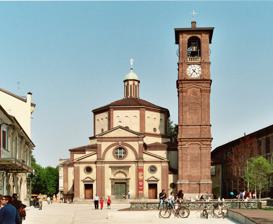
Building: Basilica of San Magno, Legnano
Country: Italy
Year built: 1513
Basilica of San Magno Basilica di San Magno Basilica of San Magno from the Square. Religion Affiliation Roman Catholic Province Archdiocese of Milan Rite Ambrosian Rite Location Location Legnano , Italy Location in Italy Geographic coordinates 45°35′41.64″N 8°55′9.12″E / 45.5949000°N 8.9192000°E / 45.5949000; 8.9192000 Architecture Architect(s) Donato Bramante Style Renaissance Groundbreaking May 4, 1504 Completed June 6, 1513 Website www .parrocchiasanmagno .it The Basilica of Saint Magnus ( Italian : Basilica di San Magno ) is the principal church of the Italian town of Legnano , in the province of Milan . It is dedicated to the Saint Magnus , who was Archbishop of Milan from 518 to 530. The church was built from 1504 to 1513 in the Renaissance-style designed by Donato Bramante . The bell tower was added between the years 1752 and 1791. On 18 March 1950, Pope Pius XII named the Basilica of San Magno a minor basilica . The interior of the basilica church is adorned with numerous first-class examples of Lombard Renaissance artwork. Examples are Gian Giacomo Lampugnani 's frescoes of the main vault , the remains of 16th century paintings by Evangelista Luini, the frescoes of the main chapel by Bernardino Lanini , and the altarpiece by Giampietrino . The item of greatest significance, however, is a polyptych by Bernardino Luini that is widely considered by art historians to be his masterpiece. History The origins: the ancient church of San Salvatore Remains of the Romanesque bell tower of the church of San Salvatore Upon the site of the Basilica of San Magno once stood the Lombard Romanesque parish church of San Salvatore [ it ] , whose construction has been traced to the 10th or 11th centuries AD. By the 15th century, the stability of the parish church's foundation had been drastically weakened by its age and water leaking in from the nearby Olonella [ it ] . To make matters worse, the Olona was prone to frequent and destructive flooding. Finally, in the very late 15th century, the parish church partially collapsed. The people of Legnano obtained permission from Duke of Milan , Ludovico Sforza , to demolish its remains and to build a new church on the same site. Because the parish church had had a rather dour appearance, Legnano's populace decided to erect a much more sumptuous place of worship. There are a few reasons that the people chose, in spite of the danger of continued water damage, to reuse the site of the parish church. One is a confidence displayed by the people of Legnano in the technical skills of the builders of the basilica church. Another is that what is now the Piazza San Magno was the town's primary cemetery until a fiat of the Napoleonic government forced the municipal government to move the cemetery out of the town in 1808. The nobility were laid to rest inside the church until their bones were removed from the Basilica of San Magno in the 18th century. Construction The greatest monetary contributions to the construction of the basilica church were made by the Lampugnani [ it ] and Vismara families, two of the oldest families in Legnano. The cornerstone was laid on 4 May 1504 and construction was finished on 6 June 1513. The decoration of the basilica church's interior began shortly thereafter with the frescoes of Gian Giacomo Lampugnani on the main dome . The church received its first two bells in 1510. The next year, however, on 11 December 1511, Legnano was razed and sacked Swiss soldiers, then fighting for the Holy League of 1511 [ it ] during the War of the League of Cambrai . The church was also damaged; the scaffolding on its exterior was incinerated. Writing about the construction of the basilica church, Agostino Pozzi, the provost of Legnano, reported in the Storia delle chiese di Legnano : 1716 etching of the basilica of San Magno, here called the " Collegiate church of Legnano" [...] The church of S. Magno, as can be seen from a travel guide by Alessandro Lampugnano, was begun in 1504 on 4 May, and was built to perfection in 1513. And this building would have been built to perfection in a much shorter time, had it not been for the calamity of war that this country suffered, in particular the land of Legnano, given that, falling in the street of Varese in the year 1511 on 10 December, with one side bleached and the rest sacked; it confirms the work of Alessandro Lampugnano, and conforms to what Guicciardino says in his story in the book X. [...] — Agostino Pozzi, Storia delle chiese di Legnano , 1650 Basilica of San Magno at night Work on the church was suspended from 1516 to 1523, for two reasons. The second was that funding for the church had ceased; the primary donors, the local nobility, were made destitute after the French drove the Sforzas from the Duchy of Milan in 1499 and subsequent fighting . That poverty among the nobility was also the author of much administrative disruption in Legnano, as they fought to hold onto their possessions within the Duchy. Compounding all these difficulties was a disinterest in Legnano by the Archbishop of Milan, who began withdrawing holy orders from the area. This had been provoked by the loss of the rebellious tendencies Seprio [ it ] 's inhabitants [ it ] , and thus the need for ducal troops in Legnano. The original plans of the basilica have been lost and therefore no documents bearing the signature of its architect. Bramante's name, in fact, appears only in later written testimonies. The design of the basilica of San Magno was probably carried out by Giovanni Antonio Amadeo or his follower Tommaso Rodari on a design by Donato Bramante . The proof that assigns the authorship of the drawings to the famous artist is contained in a writing of 1650 by Agostino Pozzo, provost of San Magno, which reads: [...] The design of this building is by Bramante, architect of the most famous who had Christianity. [...] — Agostino Pozzi, Storia delle chiese di Legnano , 1650 The first document that mentions Donato Bramante as an architect of the basilica of San Magno is instead a text by Federico Borromeo , then archbishop of Milan, which is connected to his pastoral visit to Legnano in 1618, an excerpt of which states: [...] The architecture of this church is remarkable, which was entirely designed by the distinguished architect Bramante. This church needs an equally beautiful facade that aesthetically satisfies its view. It should therefore be made using precious marbles, providing niches, statues, pinnacles and other decorative elements, and everything necessary to increase its beauty. [...] — Excerpt from the document relating to the pastoral visit made in Legnano in 1618 by Cardinal Federico Borromeo Drawing of 1860 depicting the Basilica of San Magno, by Mosé Turri senior (1837–1903) The construction was then directed by an unnamed master, and Legnano's most experienced artist, Gian Giacomo Lampugnani . Gian Giacomo was a distant relative of Oldrado II Lampugnani [ it ] , the 13th century master builder who had built Lampugnani Manor [ it ] and Visconteo Castle [ it ] . Gian Giacomo had also created the first piece of interior decor for the basilica with his 1515 fresco on the main vault. The basilica was consecrated on 15 December 1529 by Francesco Landino, auxiliary bishop for the Archdiocese of Milan. From 17th to 20th century Plan of the basilica of San Magno dating back to 1761 and contained in the Proceedings of the pastoral visit of card. Giuseppe Pozzobonelli The entrance to the basilica, originally facing the Malinverni Palace [ it ] and the Chapel of the Immaculate Conception was moved in 1610 to its present location. This entrance was walled off and transformed into an atrium to the Chapel of the Immaculate Conception. The second original entrance, located in the Chapel of the Feast of the Cross , faced the clergy houses to the basilica's south. This entrance was also walled off, and two new entrances opened on the front facade facing the Piazza San Magno. The main entrance was opened sometime before 1840, according to records from a pastoral visit by card. Giuseppe Pozzobonelli in 1761, as the side entrances did not allow visitors to enter directly before the high altar . The work on the entrances was done by Francesco Maria Richini , a religious architect and the future designer of the Church of Madonnina dei Ronchi [ it ] , also in Legnano. He also modified the basilica's exterior by adding Baroque elements like pilasters , pediments , and lintels to the new entrances, windows, and roof lantern . It is probable that the plans, were they not destroyed in 1515, were lost at this point. The basilica's north–south orientation was chosen because of urban planning; to its west was the old cemetery and on the east was the Olona, so it was decided that no doors should be placed on these sides of the basilica. The main chapel, however, was built facing east in traditional Christian practice. This resulted later in those entering the basilica from its new main entrance finding the high altar to their left, so the entrances were rotated 90° to the east and west. Another possibility is that, in the first half of the basilica's history, the high altar was aligned to the main entrance. In the foreground the ancient Palazzo Leone da Perego , founded in the Middle Ages, in a watercolor by Giuseppe Pirovano. In the background, the Basilica of San Magno is recognized The tympanum of the main entrance door of the Basilica of San Magno. On the left, you can see a glimpse of the graffito decorations that characterize the entire facade On 20 August 1611, two bells that had been consecrated by Cardinal Federico Borromeo on 2 July 1610, were added to the bell tower. One of these bells was cast with a fragment of a bell associated to a miracle performed by Saint Theodore acquired by the basilica's canon from the bishop of Sion, Switzerland , as recorded in the parish register . The modern main door was instead opened later, perhaps in 1840, or earlier, as shown by some archive notes relating to the pastoral visit made in Legnano by cardinal Giuseppe Pozzobonelli in 1761, in which there is a description of the Basilica of San Magno where the three doors facing the modern piazza San Magno are cited as well as drawn. It was decided to open the central door because the two side entrances did not allow the visitor entering the basilica to be directly in front of the main altar . On 12 November 1850 a commission created by the Austrian government on the proposal of the provost of San Magno, and made up of the painters Francesco Hayez and Antonio de Antoni and the sculptor Giovanni Servi, wrote a report that had the purpose of carrying out a survey to evaluate the possibility of carry out a restoration of the basilica, a hypothesis which was not followed up. In 1888 another restoration was organized, which however was not approved by the Conservation of Monuments for Lombardy. The first restoration that went into port, made necessary to remedy the damage caused by a cyclone that struck Legnano on 20 July 1910, was then carried out from 1911 to 1914. The design by Donato Bramante is confirmed by the papal bull of March 19, 1950 issued by Pope Pius XII which conferred the dignity of a Roman minor basilica on the church of Legnano: [...] This temple, which dates back to the early 11th century, has been modified several times and finally rebuilt by the brilliant architect Donato Bramante, and constitutes a conspicuous ornament and decoration of the city. [...] We raise to the dignity and honor of Basilica Minor the church consecrated to God in the name of St. Magnus, in the city of Legnano, located in the territory of the Archdiocese of Milan, with the addition of all liturgical privileges, that for this reason they compete. — Bull of Pope Pius XII of March 19, 1950, which elevated the church of San Magno to a Roman basilica The title and the denomination The part of the floor of the basilica of San Magno located under the dome. In the background, we can see the Luini polyptych, which is preserved in the main chapel A hypothesis that explains the entitlement of the basilica to Magnus of Milan is linked to some events that took place a few decades after the Fall of the Western Roman Empire . In 523 the Byzantine emperor Justin I promulgated an edict against the Arians : in response, the king of the Ostrogoths Theoderic the Great , who was of the Aryan faith, began to persecute Catholics , killing and imprisoning important religious figures as well. On the death of Theodoric, on the throne of the Ostrogoths, sat the most tolerant Athalaric : thanks to the new king, and to the intercession of Magno of Milan, the Milanese archbishop who was later proclaimed a saint, many prisoners were released. Magnus of Milan, to which the church of Leghorn is named, portrayed in the part of the frescoes by Bernardino Lanino which is on the right column of the main chapel Since these persecutions also affected Legnano, its inhabitants decided to name Magnus of Milan first the central apse of the ancient church of San Salvatore, then the parish , which was created on 24 December 1482 with the name of "parish of San Magno and San Salvatore", and finally the new church: Magnus of Milan later became also the patron saint of the municipality of Legnano. As far as the name is concerned, the legnanese basilica was originally known as "church of San Magno". On 7 August 1584, on the occasion of the transfer of the provost tax from Parabiago to Legnano, change of location decreed by cardinal Carlo Borromeo , archbishop of Milan , the religious building changed its name to "provost church of San Magno" and the parish priest of Magnus of Milan acquired the title of provost . The transfer of the provost tax from Parabiago to Legnano (which also led to the creation of the parish church of the same name) was dictated by various reasons: from the greater number of inhabitants of the village of Legnano, to the fact that the church of San Magno was larger than the parabiaghese church of Santi Gervasio and Protasio , by the presence of the hospice of Sant'Erasmo and by the availability, in Legnano, of greater resources, also economic, as well as by the presence in the village of Milan of various ecclesiastical structures, including some convents. Faced with the displacement of the provost, the Parabiaghsis appealed to the pope, but without success, given the endorsement of the archiepiscopal decree by the Roman Curia, which occurred in 1586. Officially acquired relevance also from the most important ecclesiastical hierarchies, from this century onwards, the legnanese church began to be called, to emphasize the relief, " collegiate church of San Magno". On March 19, 1950, with a papal bull, Pope Pius XII raised the provost church of San Magno to a Roman minor basilica , from which the modern name descended. The plan of the basilica entrance hall; chapel of St. Agnes; chapel of the Immaculate Conception; chapel of San Carlo and San Magno; chapel of the Baptistery or of the Sacred Heart; major chapel; chapel of the Blessed Sacrament; sacristy passage; chapel of the Holy Crucifix; chapel of San Pietro Martire; sacristy; remains of the bell tower of the ancient church of San Salvatore; Bell tower The plan of the basilica of San Magno Architecture The church The façade and the bell tower of the Basilica of San Magno The plan of the basilica is typically Renaissance. It no longer follows the typical elongated rectangular shape towards the altar of medieval churches, but has a central octagonal plan that allows a perspective view in all directions. The visitor, in every position, can indeed find perspective angles, foreshortenings and architectural spaces that satisfy the view. In the Middle Ages , however, the perspective was all centered on the high altar. The Bramantesque churches do not have a main façade around which secondary volumes rotate, but they have a series of symmetries and perspective spaces that have about the same importance and form the whole of the entire structure. The octagonal plan of the basilica of San Magno has a short transept that provides the church with a cross shape. On the corners of the latter there are also four small chapels . The bell tower The original bell tower that served the basilica was that of the ancient church of San Salvatore. Not having structural problems, he saved himself from demolition. This bell tower was extended in 1542, while in 1611 it was restructured and strengthened to allow the placement of the bells consecrated by Federico Borromeo , which were larger and heavier. In 1638 another work of strengthening of the tower was carried out. In the middle of the eighteenth century the ancient bell tower collapsed for two thirds, and then on December 2, 1752, work began on the construction of a new bell tower. As already mentioned, the remains of the old one were transformed into a chapel, which is still visible behind the bell tower of the Basilica of San Magno on the south side of the building, near a covered passage. The design of the new bell tower was the work of Bartolomeo Gazzone. The new bell tower was built with a brick structure that replaced the one in stones of the previous bell tower. The height exceeds 40 meters. Along the walls were provided with pilaster lesene . The parsonage The remains of the ancient 16th century parsonage On the right side of the basilica there was, until 1967, an ancient 16th century clergy house . This building was enlarged in the seventeenth century by order of Federico Borromeo, and again in the eighteenth century when the new bell tower was built. Already at the end of the nineteenth century part of the structure was demolished. The rest of the buildings, as already mentioned, were demolished in 1967 to allow the construction of the new parish center, which was inaugurated in 1972 by the Archbishop of Milan Giovanni Colombo . The new rectory was manufactured in a modern style. Artistic works The facade and the entrance doors The main entrance door Originally the facade and the other external walls of the basilica were not plastered and presented with exposed bricks . The appearance changed radically in 1914, when the graffiti plasters were made, which covered the terracotta walls that had characterized the basilica for centuries, giving it an "unfinished" appearance: these works were carried out several centuries after construction of the church because the architect who designed it had left no drawings on possible decoration of the walls. The architects who followed him were therefore not sure about the type of coating to be applied to the walls of the basilica, since they did not know the idea that the original designer had. To this was also added the desire to create high-quality plastering works that should have been up to the recognized architectural and artistic value of the basilica of Legnano: this indecision on the type of decoration to be applied led to the expansion of the times of their execution. The three bronze entrance doors were built and then donated to the basilica on the occasion of the eighth centenary of the battle of Legnano (1176–1976) thanks to a popular subscription organized by the local Famiglia Legnanese Association, with the participation of the eight contrada that they take part annually in the city Palio di Legnano . The depictions on the panels of the three doors are inspired by the battle of Legnano and the cultural traditions of the city. The doors were the work of the sculptor Franco Dotti and were blessed on May 30, 1976, by archbishop Giovanni Colombo before the traditional Mass on the copy of the Carroccio , an event that is part of the preparatory program for the historical parade, which ends at the stadio Giovanni Mari and which is followed by the horse race , an event that ends the event. The blessing ceremony of the three doors was particularly solemn, also because it was included in the busy program of celebrations of the eighth centenary of the battle. The floor, the organ and the choir The organ of the basilica The entrance hall In the background, behind the main altar and under the Luini polyptych, are the wooden stalls of the choir. They are kept in the main chapel The floor, which was made of white, black and red Verona marble , was laid in the 18th century. It has a geometric checkered pattern made with inlay, with the motif under the dome that converges towards the center of the basilica, recalling the lines of the vault and – more generally – the curved profiles of the surrounding vertical walls, which in turn close together in the dome above. Until the 18th century the entire church was paved with terracotta tiles : this original flooring remained intact only in the chapel of sant'Agnese , which is therefore the only part of the basilica that was not paved with marble, while at the interior of the main chapel, during some works, the remains of the ancient terracotta flooring were found under the marble pavement. The choirs stalls , which are located inside the main chapel, were built in the  17th century in walnut wood by the Coiro brothers, or by the same carvers who carved the aforementioned small temple with a tabernacle in the sacristy . The choir stalls, which are of fine artistic workmanship, have a Renaissance style. With the changes that took place in the first part of the 20th century, the ancient stalls of the choir of the basilica lost that austerity that was typical of the Renaissance period. The platform built in the first part of the 20th century, however, concealed part of the frescoes on the walls, in particular the scenes of the Visit of the Magi and the Return of the family of Jesus to Nazareth , and therefore in 1968 a new platform was built, this time lower, which solved the problem. The organ of the basilica was built in 1542 by the Antegnati family thanks to the testamentary bequest of Francesco Lampugnani, who donated 25 liras to the parish of San Magno for the realization of the musical instrument and 16 liras for its positioning. The choir in walnut wood is instead the work of the painter Gersam Turri. It was placed in its current position in 1640 and it was restored on two occasions (one in the 19th century and the other in the 20th century). The organ of the basilica of San Magno, which is older than the one preserved in the Duomo of Milan , is perhaps the only pipe instrument manufactured by the Antegnati family that has come down to us practically intact. According to many music experts, the organ of the basilica of San Magno is an excellent instrument, above all for the sweetness and sonority of the chords. The vault of the church Main vault of the Basilica of San Magno The first decorative work carried out in the basilica was carried out in 1515 by Gian Giacomo Lampugnani, who frescoed the grotesque church vault . Accompanied by the wise internal natural lighting originating from the side openings of the vault , which allow a calibrated luminosity at any time of day, the overall effect is of absolute importance, so much so that even the art historian Eugène Müntz , who defined this decoration "the most beautiful grotesque in Lombardy ". The vault is divided into eight segments within which the large candelabra are frescoed from which branches, starting from the bottom, are unwound. Inside this drawing the windows of the dome open. The painting is then completed with the representation of centaurs , dolphins , eagles , satyrs , sea horses , harpies , winged putti and dragons , whose dominant colors are white and gray in chiaroscuro . The blue of the background was made using a lapis lazuli powder dye. Another image of the main vault Just below the dome there is an octagonal tholobate which is frescoed with a softer shade than that of the vault: this is the opposite of what is generally done in the decorations of contemporary churches in the basilica, which are instead characterized by stronger colors in the lower parts and more tenuous in the upper architectural sections. The tholobate is characterized by the presence of twenty-four niches which are internally painted with a gray shade and with a rather dark blue color, which brings out the penumbra originating from the recesses: on the pillars of the drum are represented candelabras, which take up the decoration of the vault. In 1923 Gersam Turri painted in the spandrels , in the spaces between the major arches and in the capitals , twelve roundels, one in each architectural element, containing the faces as many biblical prophets (from left and right, starting from the arch located at the chapel of the Blessed Sacrament and of the outward, Joel , Daniel , Jonah , Obadiah , Amos , Haggai , Habakkuk , Zephaniah , Ezekiel , Micah , Zechariah , and Malachi ), which were added to the four prophets previously painted: Jeremiah and Isaiah , which are above the major chapel and which were presumably made by Bernardino Lanino ; Solomon and David , painted by the Lampugnani brothers above the arch of the chapel of the Holy Crucifix . The frescoes on the side walls of the main chapel This cycle of paintings was made by Turri inspired by the frescoes in the main chapel, which are the work of Lanino. The pilasters were decorated, again by Gersam Turri in 1923, with candelabra on a blue background: these decorations also resume the frescoing of the vault. The sub-arches are embellished with paintings depicting the Greek. The pilasters, before the frescoes by Gersam Turri, were all decorated with gray stripes and squares: the same gray color was also characteristic of the spandrels then painted in 1923. The main chapel The vault and walls of the main chapel were painted by Bernardino Lanino presumably between 1562 and 1564, at the height of his artistic maturity, thanks to the economic contribution of the Lampugnani family. The work of the Lanino consists of eight large frescoes plus two small scenes that are located above the windows: the cycle of paintings was designed to "rotate" around Bernardino Luini 's polyptych , which is located in the center of the front wall and which it was created a few decades before this work. The vault of the main chapel The cross vault is decorated with fruit festoons and pairs of cherubs , which were made with a grotesque style. The dominant color of the vault is golden yellow, which deliberately contrasts with the dark blue of the main dome. The subjects painted on the vault of the chapel have a typically 15th century Lombard style. The upper part of the wall, being located under the cornice , is still, from an architectural point of view, part of the vault of the chapel; it is divided into lunettes, which are all frescoed. The lateral lunettes, which are next to the large windows, depict the four evangelists : those on the left saint Matthew and saint John , while the lunettes on the right are saint Mark and saint Luke . On the lunettes of the frontal wall instead the first four doctors of the Church , namely Ambrose, Augustine of Hippo , Jerome and Pope Gregory I . The walls under the cornice were also painted. On the wall to the right of the altar are represented the Marriage of the Virgin, the Visitation of the Blessed Virgin Mary, the Adoration of the Shepherds and the Visit of the Magi. The left wall is decorated with the Journey to Nazareth, the Purification of the Blessed Virgin Mary, the Massacre of the Innocents, the Return to Nazareth and the Dispute. In this last scene there are portraits of Lanino and his helper, who lend their faces to some passers-by[58]. The triumphal arch is instead frescoed with angels in flight and with geometric motifs decorated with fruits. The lapel of the fresco that gives towards the center of the church is instead painted with candelabra of fruit and vegetables, while on the space between the triumphal arch and the pylons of the building there are two roundels that are supported by angels having the face of two prophets. Polyptych by Bernardino Luini from 1523 depicting the Madonna and Child, seven musician angels and some saints (main chapel) On the back wall, on the sides of the Luini polyptych, are painted saint Roch and saint Sebastian , while on the entrance pillars are depicted Jesus Christ and saint Magnus. The latter are topped by canopies embellished with purple curtains. Also frontally there are also depictions of the prophets Isaiah and Jeremiah and four putti. This chapel , as a whole, has a great artistic value, especially with regard to the invoice of the painted characters. According to experts, it represents one of Lanino's masterpieces. Behind the main altar is a polyptych by Bernardino Luini from 1523 depicting the Madonna and Child , seven musician angels and four saints ( John the Baptist , saint Peter , Magnus and Ambrose ). This work is flanked by God the Father depicted in a tympanum . On the lower predella, inside the small vertical compartments, saint Luke and saint John , the Ecce homo , saint Matthew and saint Mark are depicted in dark light, while in the horizontal sections the Christ nailed is painted, again with the same technique the crucifixion of Jesus , the Pose in the Sepulcher , the Resurrection of Jesus and the supper at Emmaus . The side chapels Fresco by Giangiacomo Lampugnani of the 16th century depicting the "Madonna in throne and Saints" (chapel of saint Agnes) 17th century fresco by Francesco and Giovanni Battista Lampugnani depicting the Assumption of the Virgin (chapel of the Immaculate Conception) 1830 fresco by Beniamino Turri depicting Peter of Verona. In the background is the scene of the martyrdom (chapel of saint Peter Martyr) The chapel of Peter of Verona , located near the entrance, was frescoed in 1556 by Evangelista Luini, son of Bernardino. They represented the martyrdom of saint Peter surrounded by God blessing (on the bezel) and some saints (on the pillars). Later these paintings were lost and were rebuilt between the 19th and 20th centuries by Beniamino and Gersam Turri. The large side chapel on the left is dedicated to the Holy Crucifix . It was frescoed in 1925 with some depictions of biblical scenes. The chapel contains a precious deposed wooden Christ, a crucifix and two papier-mâché statues depicting Our Lady of Sorrows and Mary Magdalene . The frescoes are from 1925. The chapel located on the opposite side, which is called dell' Assumption o dell' Immacolate , houses the aforementioned altarpiece by Giampietrino from 1490 and an 18th-century wooden statue of the Immaculate. The frescoes are from the 17th century and depict the Assumption of Mary and some saints. The chapel of saint Charles and saint Magnus, which is the third on the left, was instead frescoed in 1924 with the representation of various figures of putti. It contains a relic of saint Magnus and two 17th century paintings depicting saint Charles Borromeo . The stuccos are from the same period. The chapel of the Andito , which is opposite, was not decorated by almost any painting to give an idea of how unadorned the basilica was before the realization of the pictorial works of the early 20th century. The only fresco present is a 17th-century depiction of the Mary, mother of Jesus . The chapel of the Sacred Heart is instead on the left of the main altar . This chapel has frescoes from 1862 by Mosè Turri and decorations by the same painter that were executed in 1853. There is also a precious 17th century painting depicting the deposition of Christ , which is the work of Giovanni Battista Lampugnani. In the chapel there is also an ancient baptismal font in red marble of the mid-seventeenth century. The chapel of the Blessed Sacrament , which is dedicated to saint Peter and Paul the Apostle , is instead to the right of the main altar. There are frescoes from 1603 by Giovan Pietro Luini (known as "the Gnocco ") depicting the angels and decorations of 1925 by Gersam Turri. The chapel also contains a 17th-century painting by the Lampugnani brothers that depicts the crucifixion of Jesus and a painting of 1940 representing Thérèse of Lisieux . At the entrance, on the left, there is the chapel of saint Agnes . The two frescoes that decorate it are from the 16th century and are the work of Giangiacomo Lampugnani. One depicts the Madonna with the Child , saint Agnes, saint Ambrose, saint Magnus and saint Ursula , while the other represents the Nativity of Jesus . On the columns are instead depicted saint Jerome and Origen . See also Wikimedia Commons has media related to San Magno (Legnano) . Magnus (bishop of Milan) Archdiocese of Milan Notes